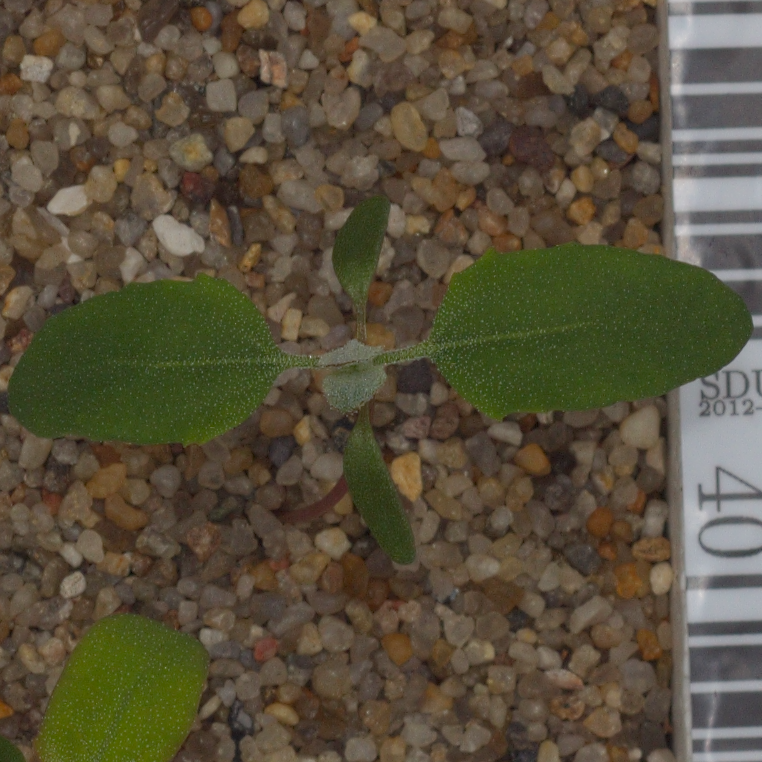
Label: fat_hen